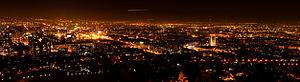
Almaty, appelée Alma-Ata pendant la période soviétique, est la principale ville du Kazakhstan et son ancienne capitale, de 1929 à 1997.